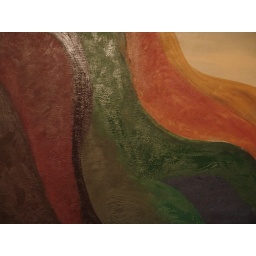
This is one I did just to add some color to the wall above the bed in our bedroom.